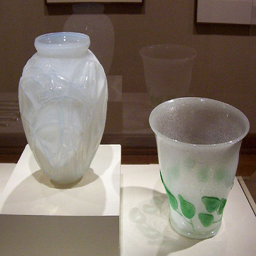
Pots being displayed at some sort of exhibit.
Two vases that are both white, and one has green leaves painted on.
One vase stands on a platform above a container decorated with green leaves.
There are two nice white vases in this display.
Two vases sitting on display behind glass wall.